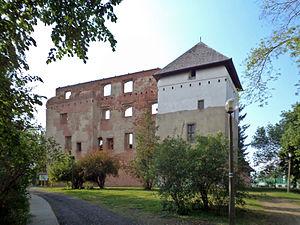
Kisvárda est une ville au Nord-est de la Hongrie, dans le comitat de Szabolcs-Szatmár-Bereg, à 25 km de la frontière ukrainienne.